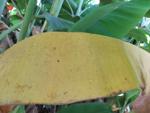
Label: xamthomonas